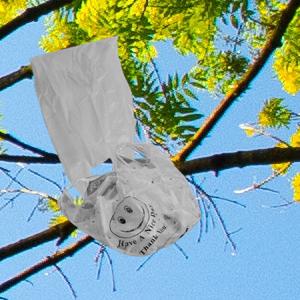
Label: plasticbags